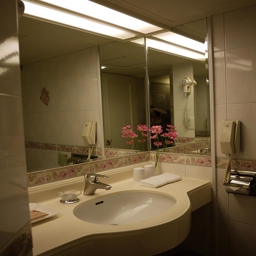
A bathroom with wall to wall mirror and sink
The bathroom sink has mirrors around the walls of the counter.
The sink and mirror of a hotel room
A public bathroom with mirrors, a telephone, a sink and a counter in it.
A bathroom sink and mirror with a phone on the wall.